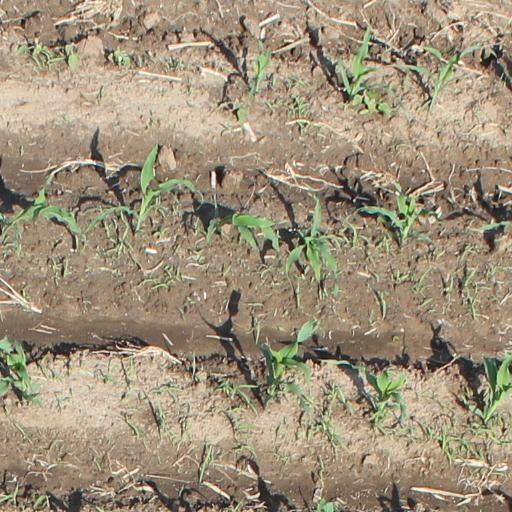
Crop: maize; corn